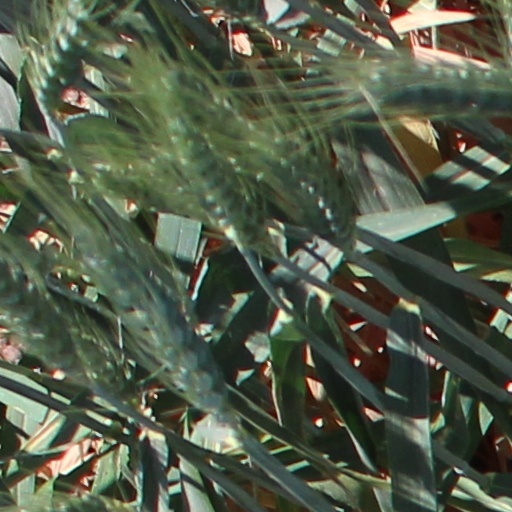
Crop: wheat